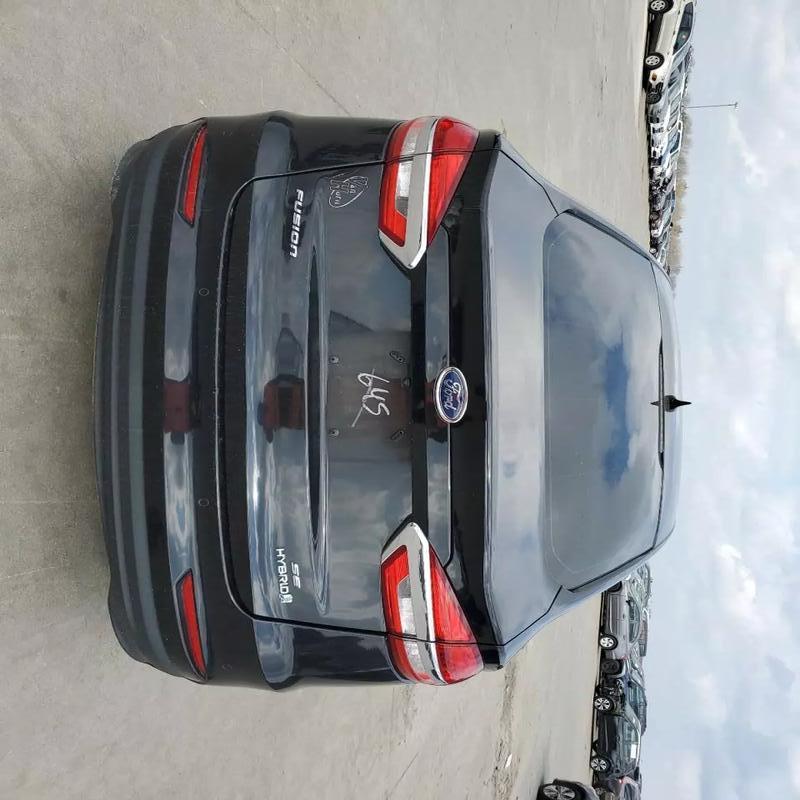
Aucun dommage détecté.
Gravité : aucun